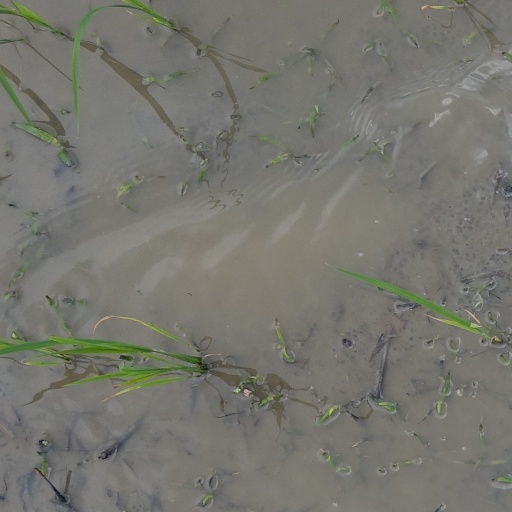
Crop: rice